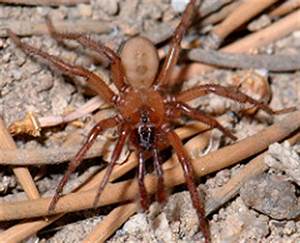
Label: spider